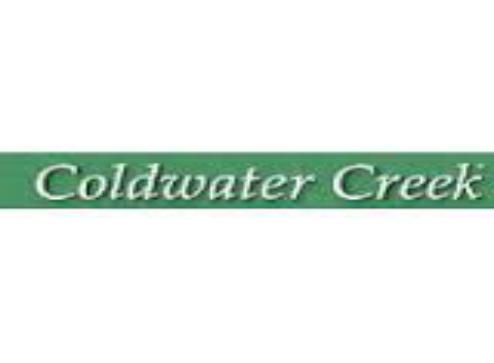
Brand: Coldwater Creek
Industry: Clothes